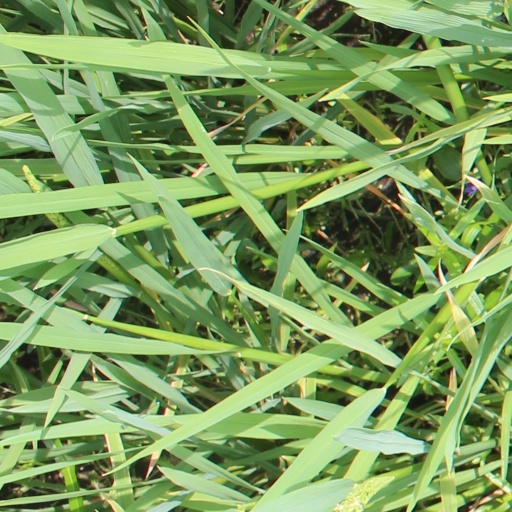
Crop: rice